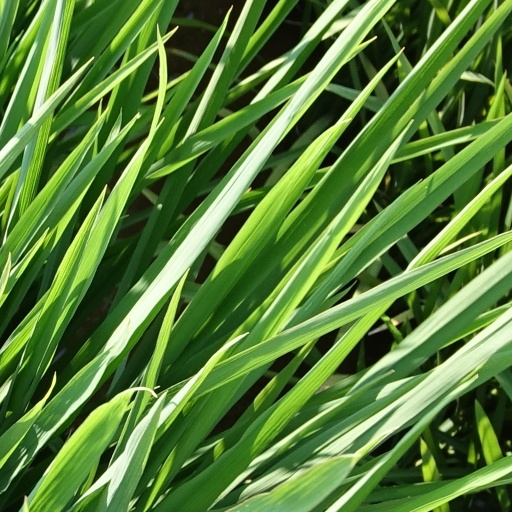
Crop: rice